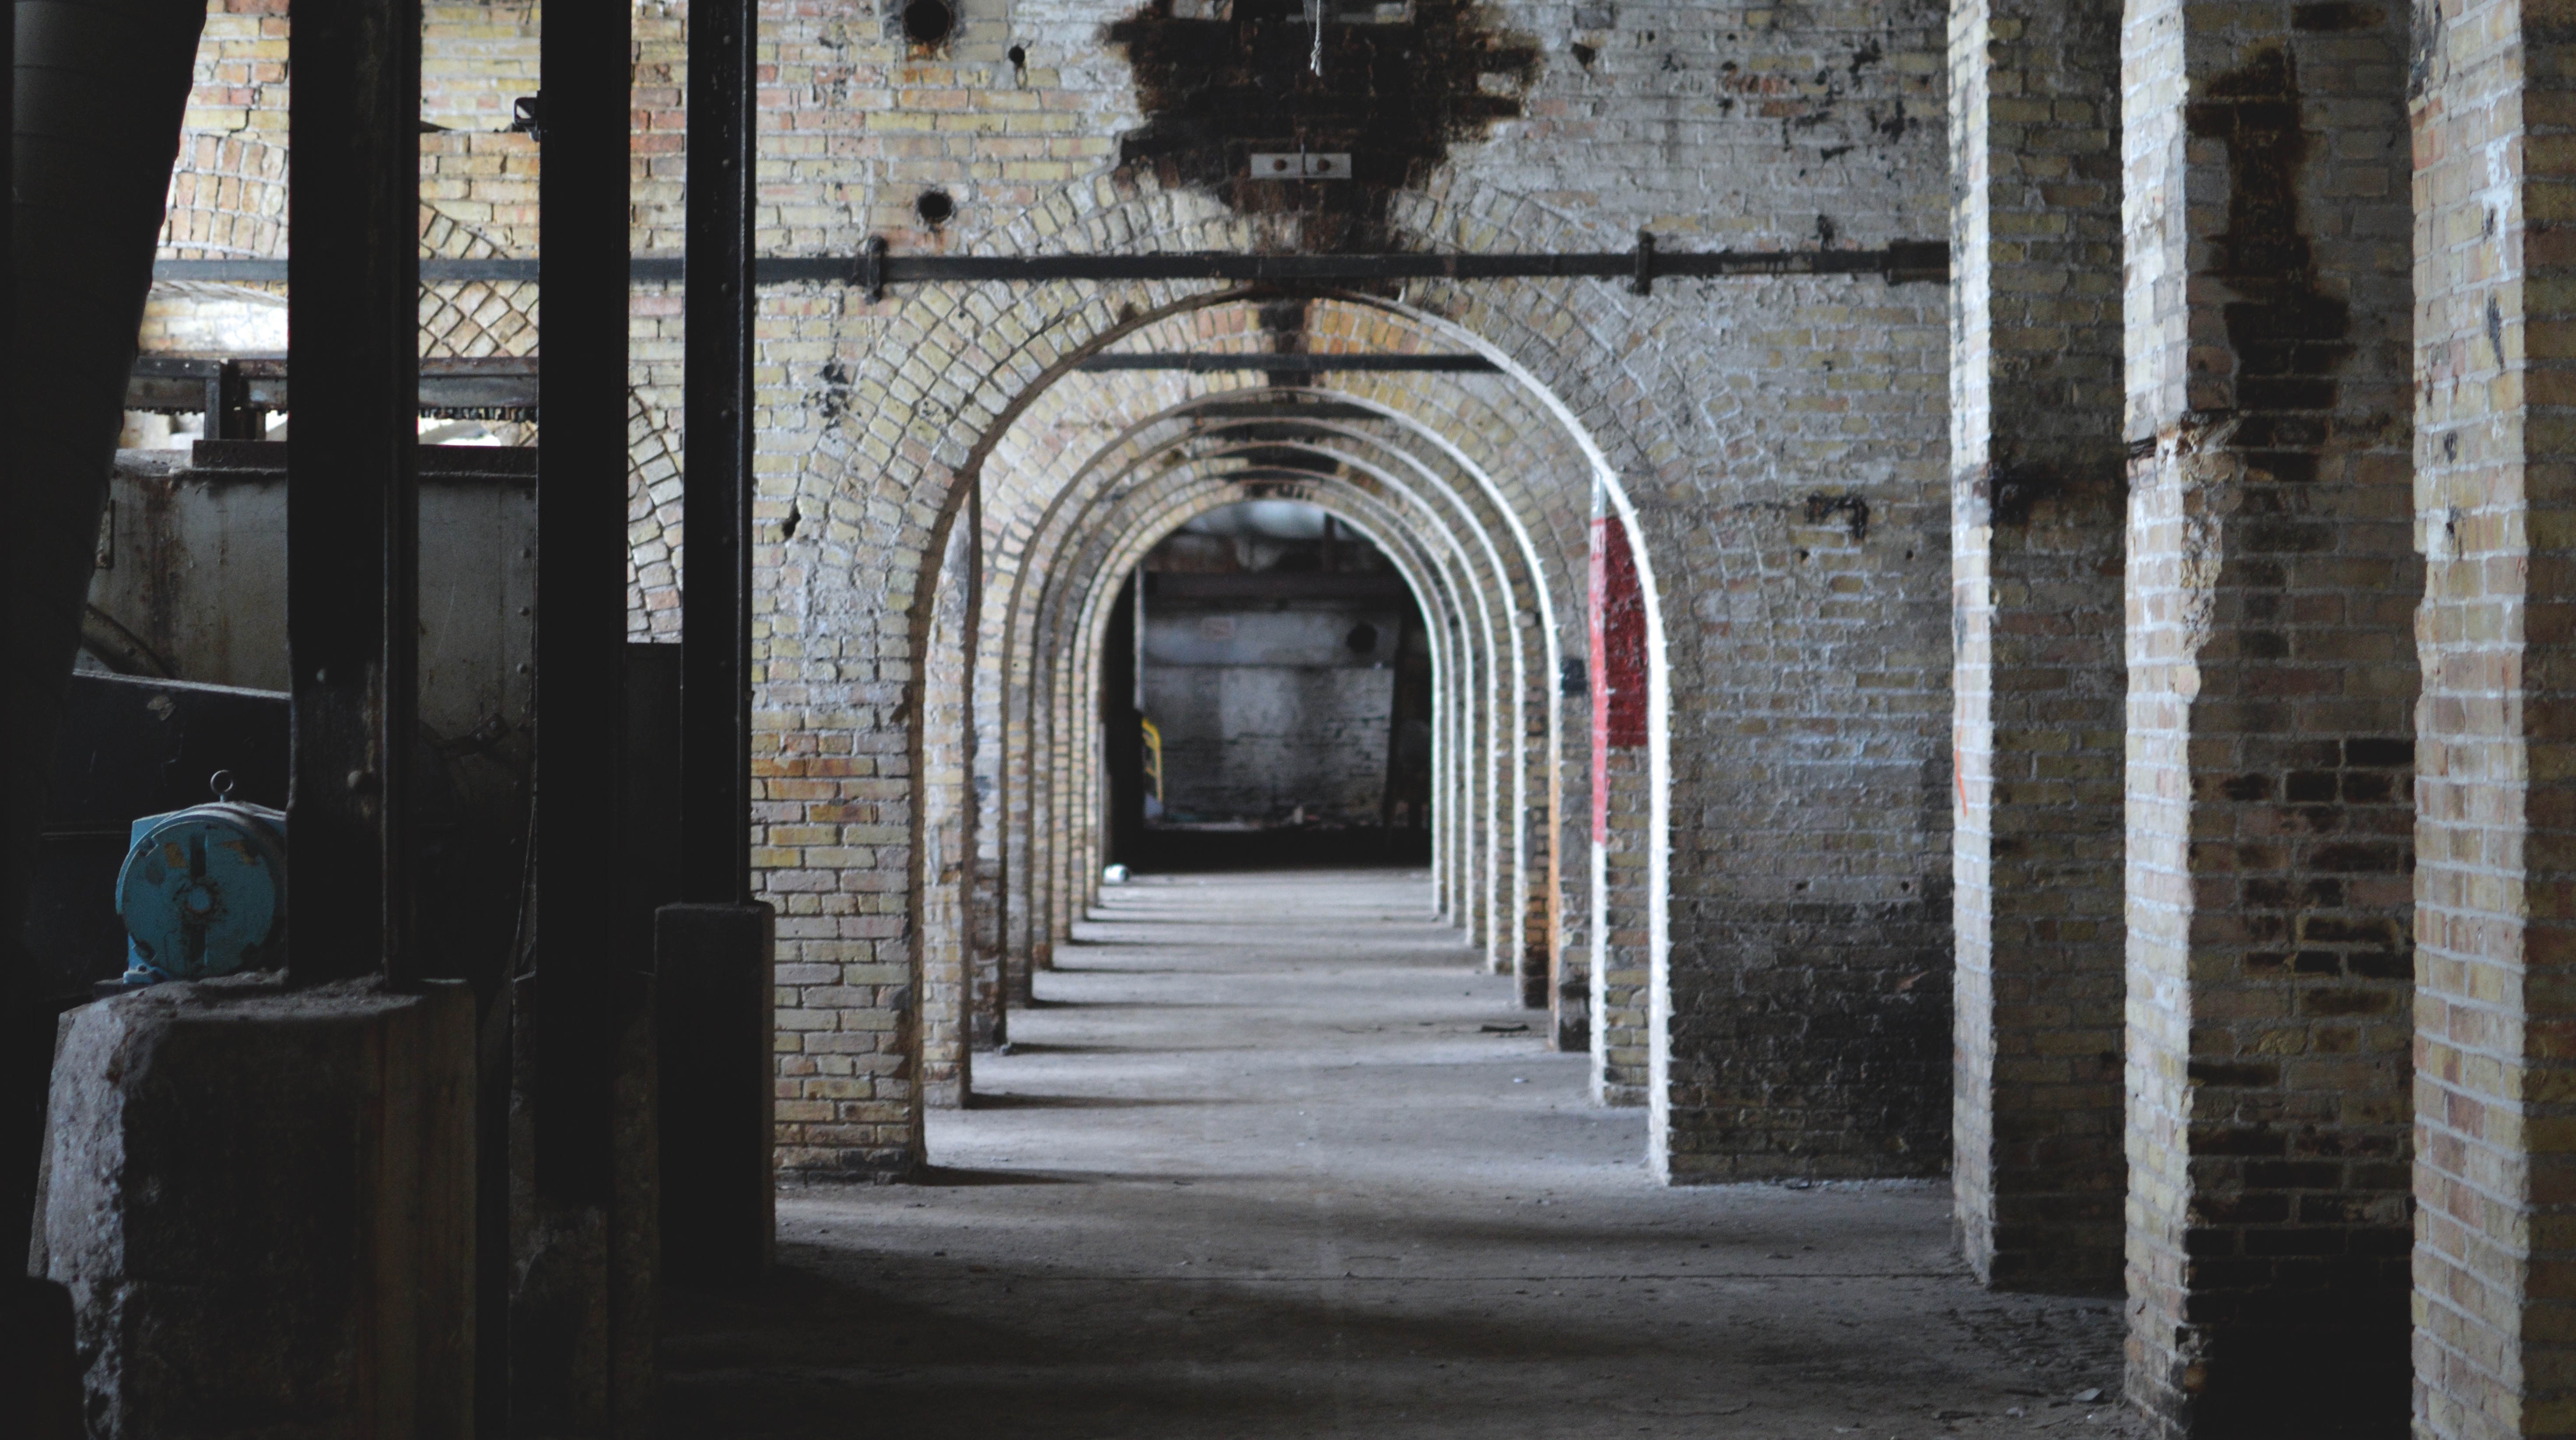
architecture, road, street, window, alley, arch, column, infrastructure, symmetry, urban area, ancient history